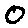
Label: 0